Halloween (poem)

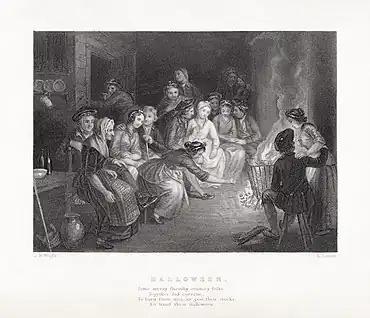
Edward Scriven's engraving of John Masey Wright's illustration to Robert Burns' "Halloween"

"Halloween" is a poem written by the Scottish poet Robert Burns in 1785. First published in 1786, the poem is included in the "Kilmarnock Edition". It is one of Burns' longer poems, with twenty-eight stanzas, and employs a mixture of Scots and English.